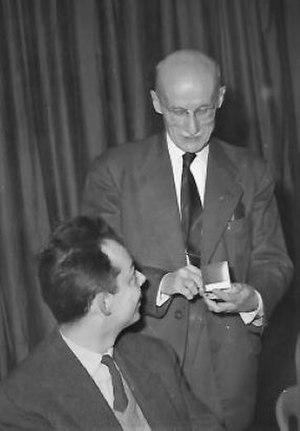
Émile Durin, debout, et François Michelin. 1960. Photo Léon Gendre, Clermont-Ferrand. Collection privée.
Émile Durin, né le 15 mai 1896 à Montmarault et mort le 8 avril 1981 à Paris, est une personnalité française du monde de l'industrie : entré chez Michelin & Cie en 1924, il accède à la gérance en 1937, et devient cogérant de la Manufacture française des pneumatiques Michelin de 1951 à 1962 aux côtés de Robert Puiseux et de François Michelin.